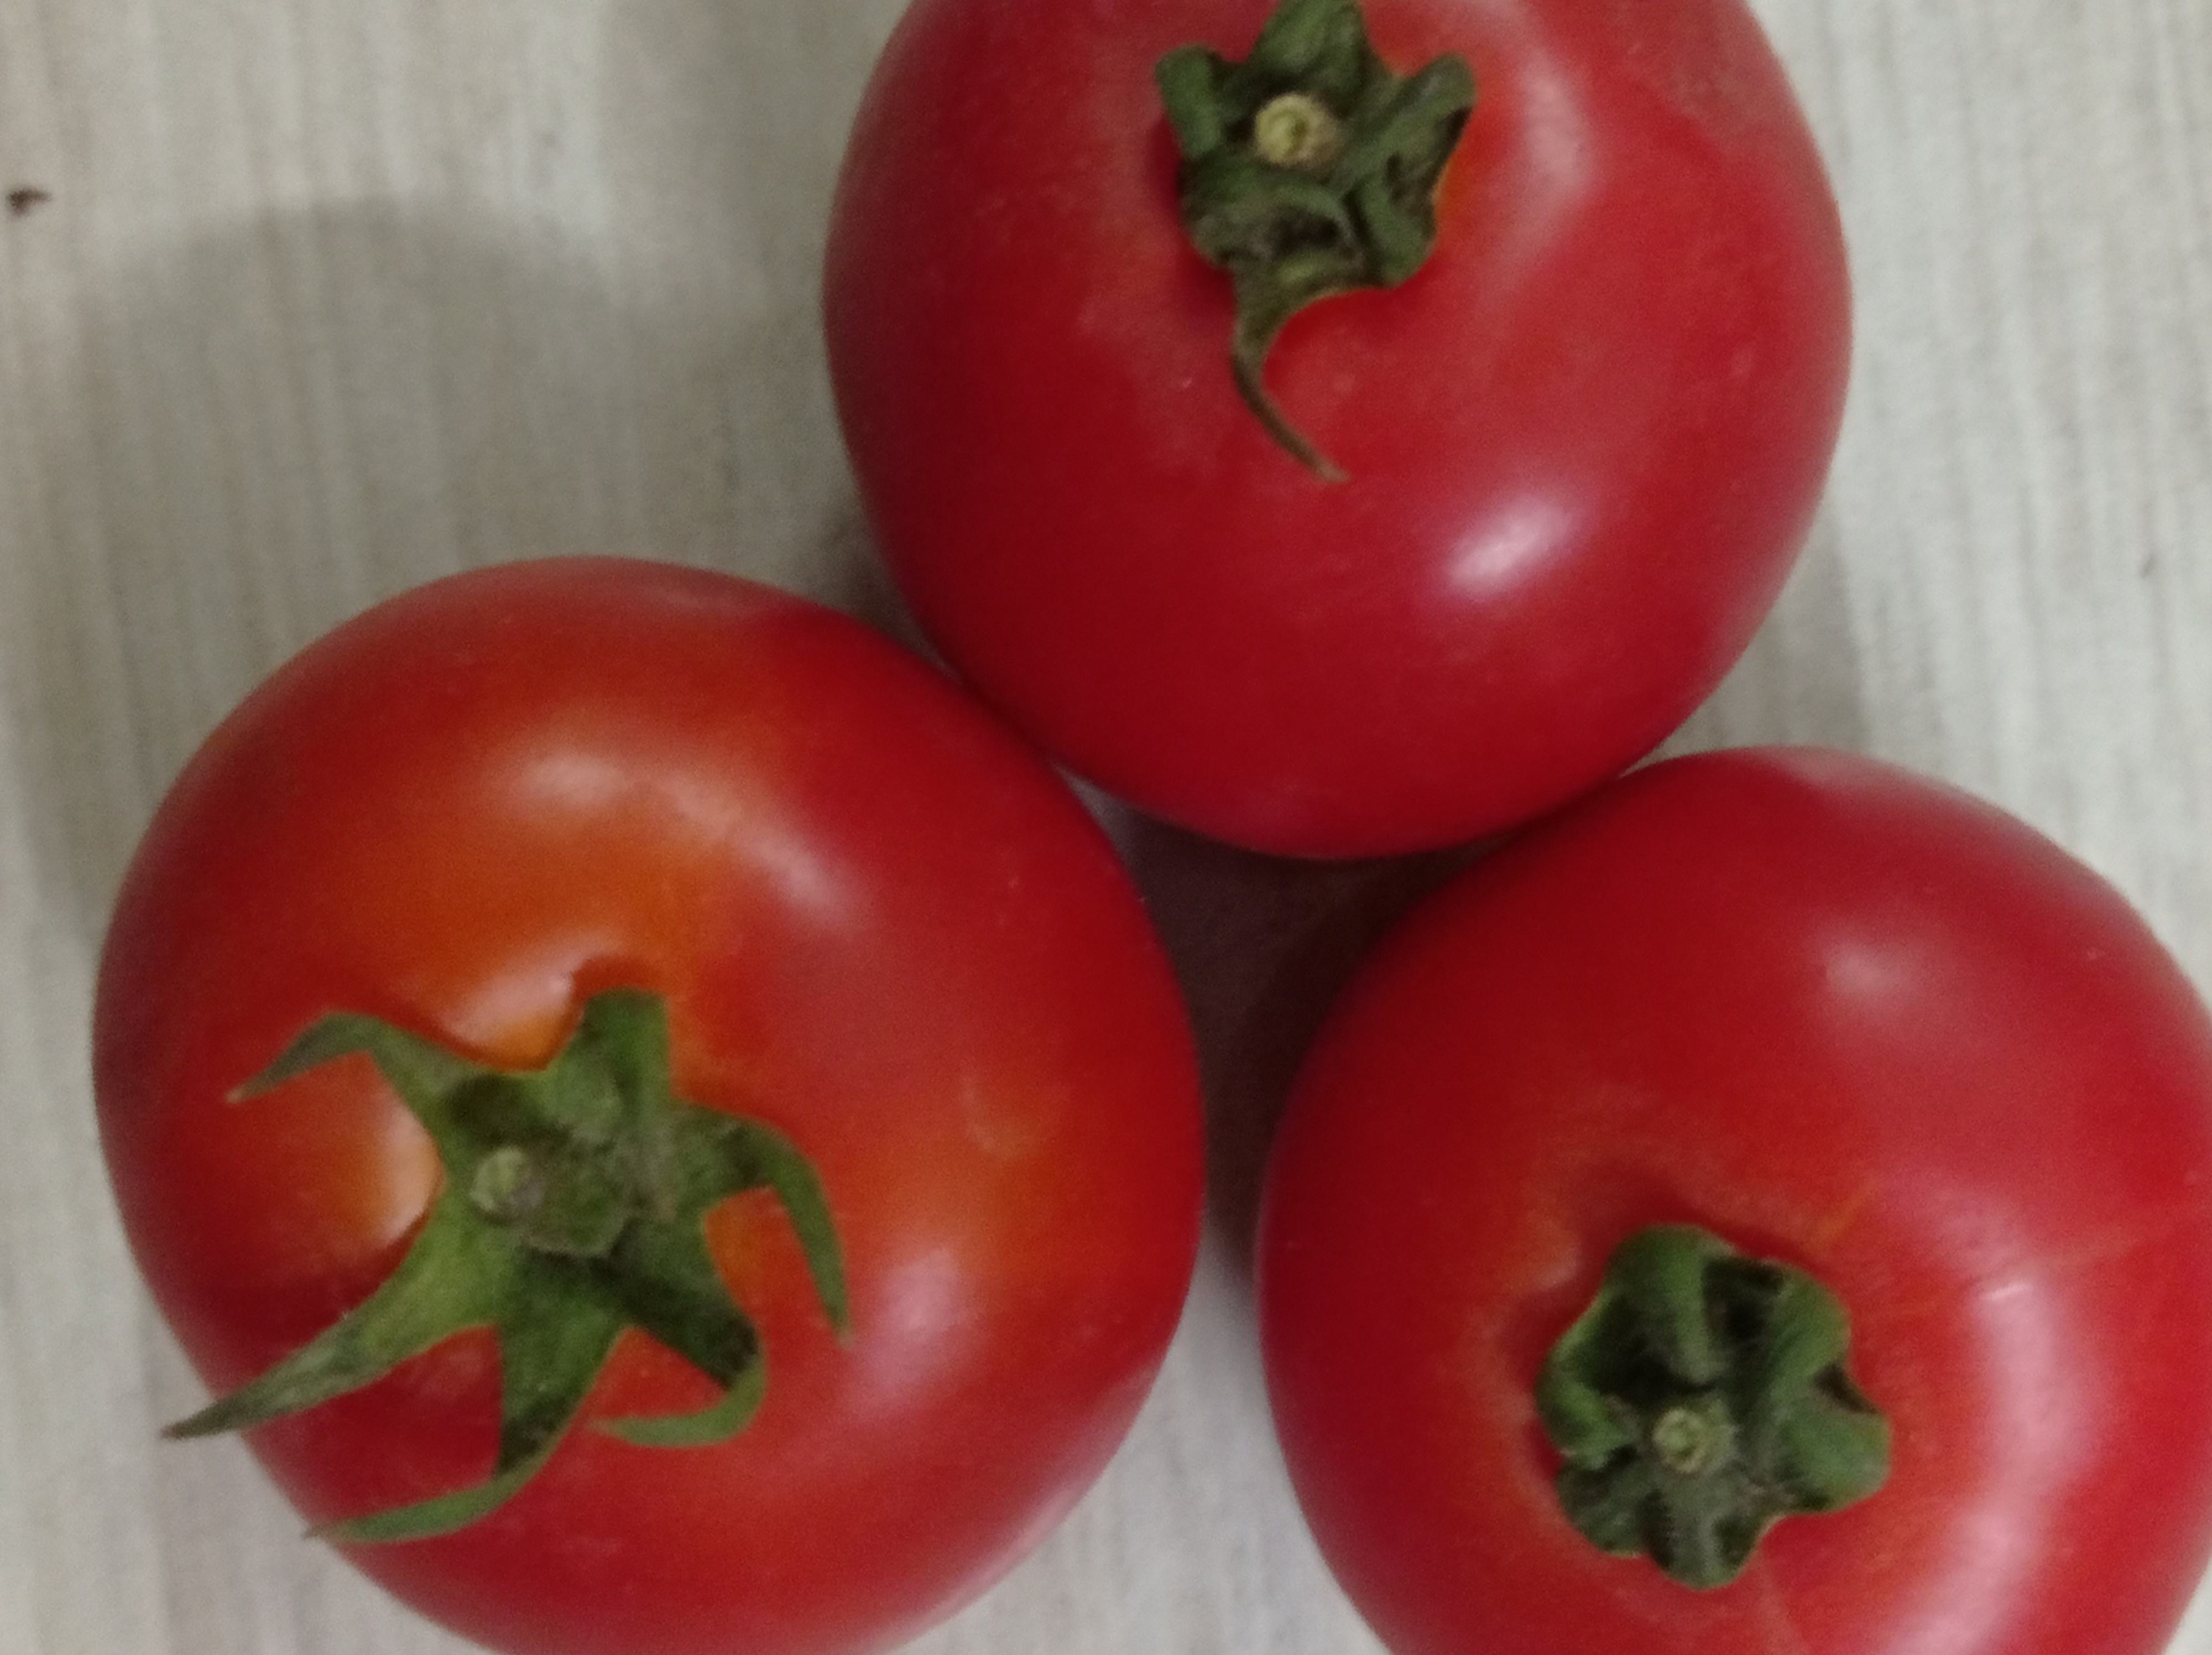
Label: Fresh